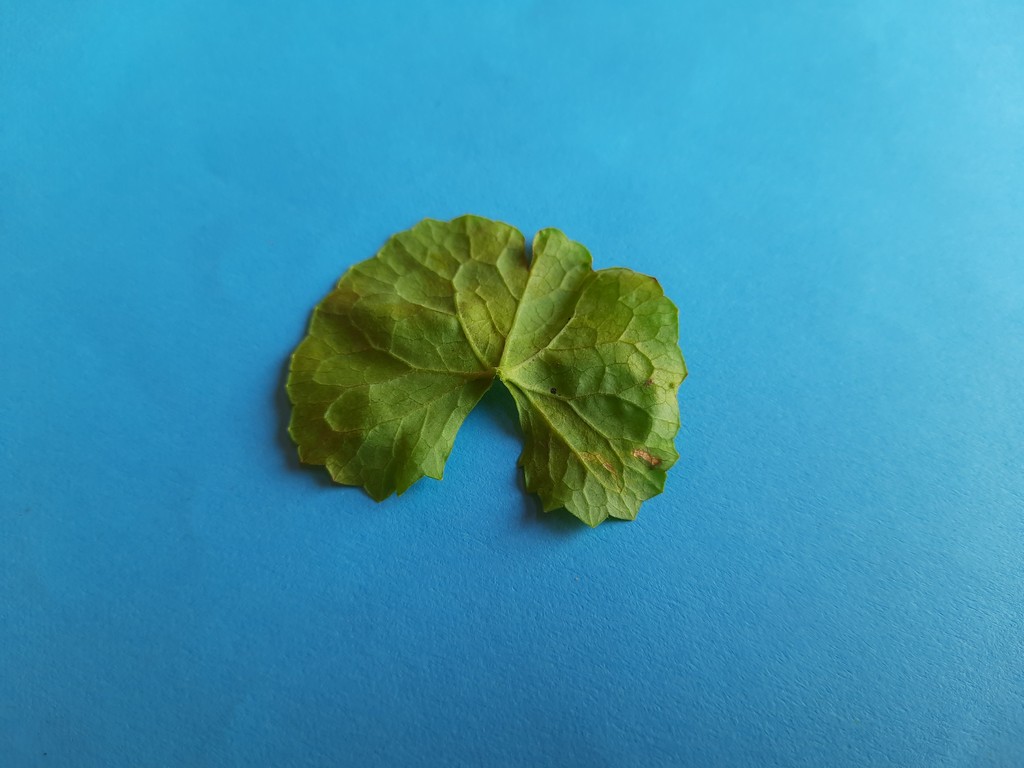
Label: Unhealthy